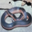
Label: snake